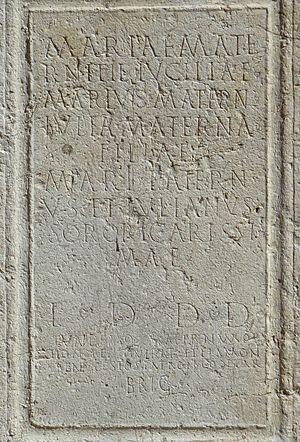
Briançonnet - Une pierre gravée romaine en face de la mairie
Briançonnet est une commune française située dans le département des Alpes-Maritimes, en région Provence-Alpes-Côte d'Azur. Ses habitants peuvent être appelés les Briançonnois ou les Briançonnards. La commune fait partie du parc naturel régional des Préalpes d'Azur.